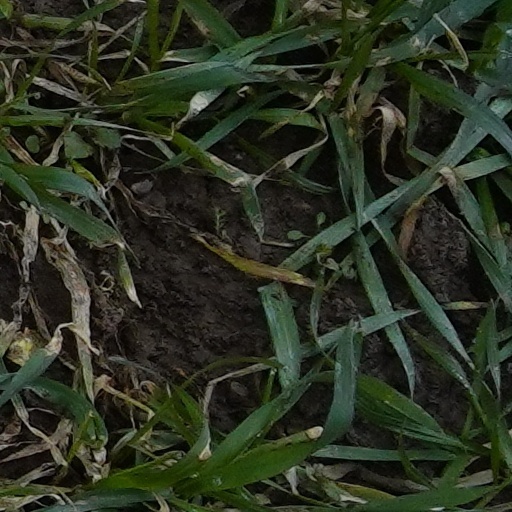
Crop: wheat